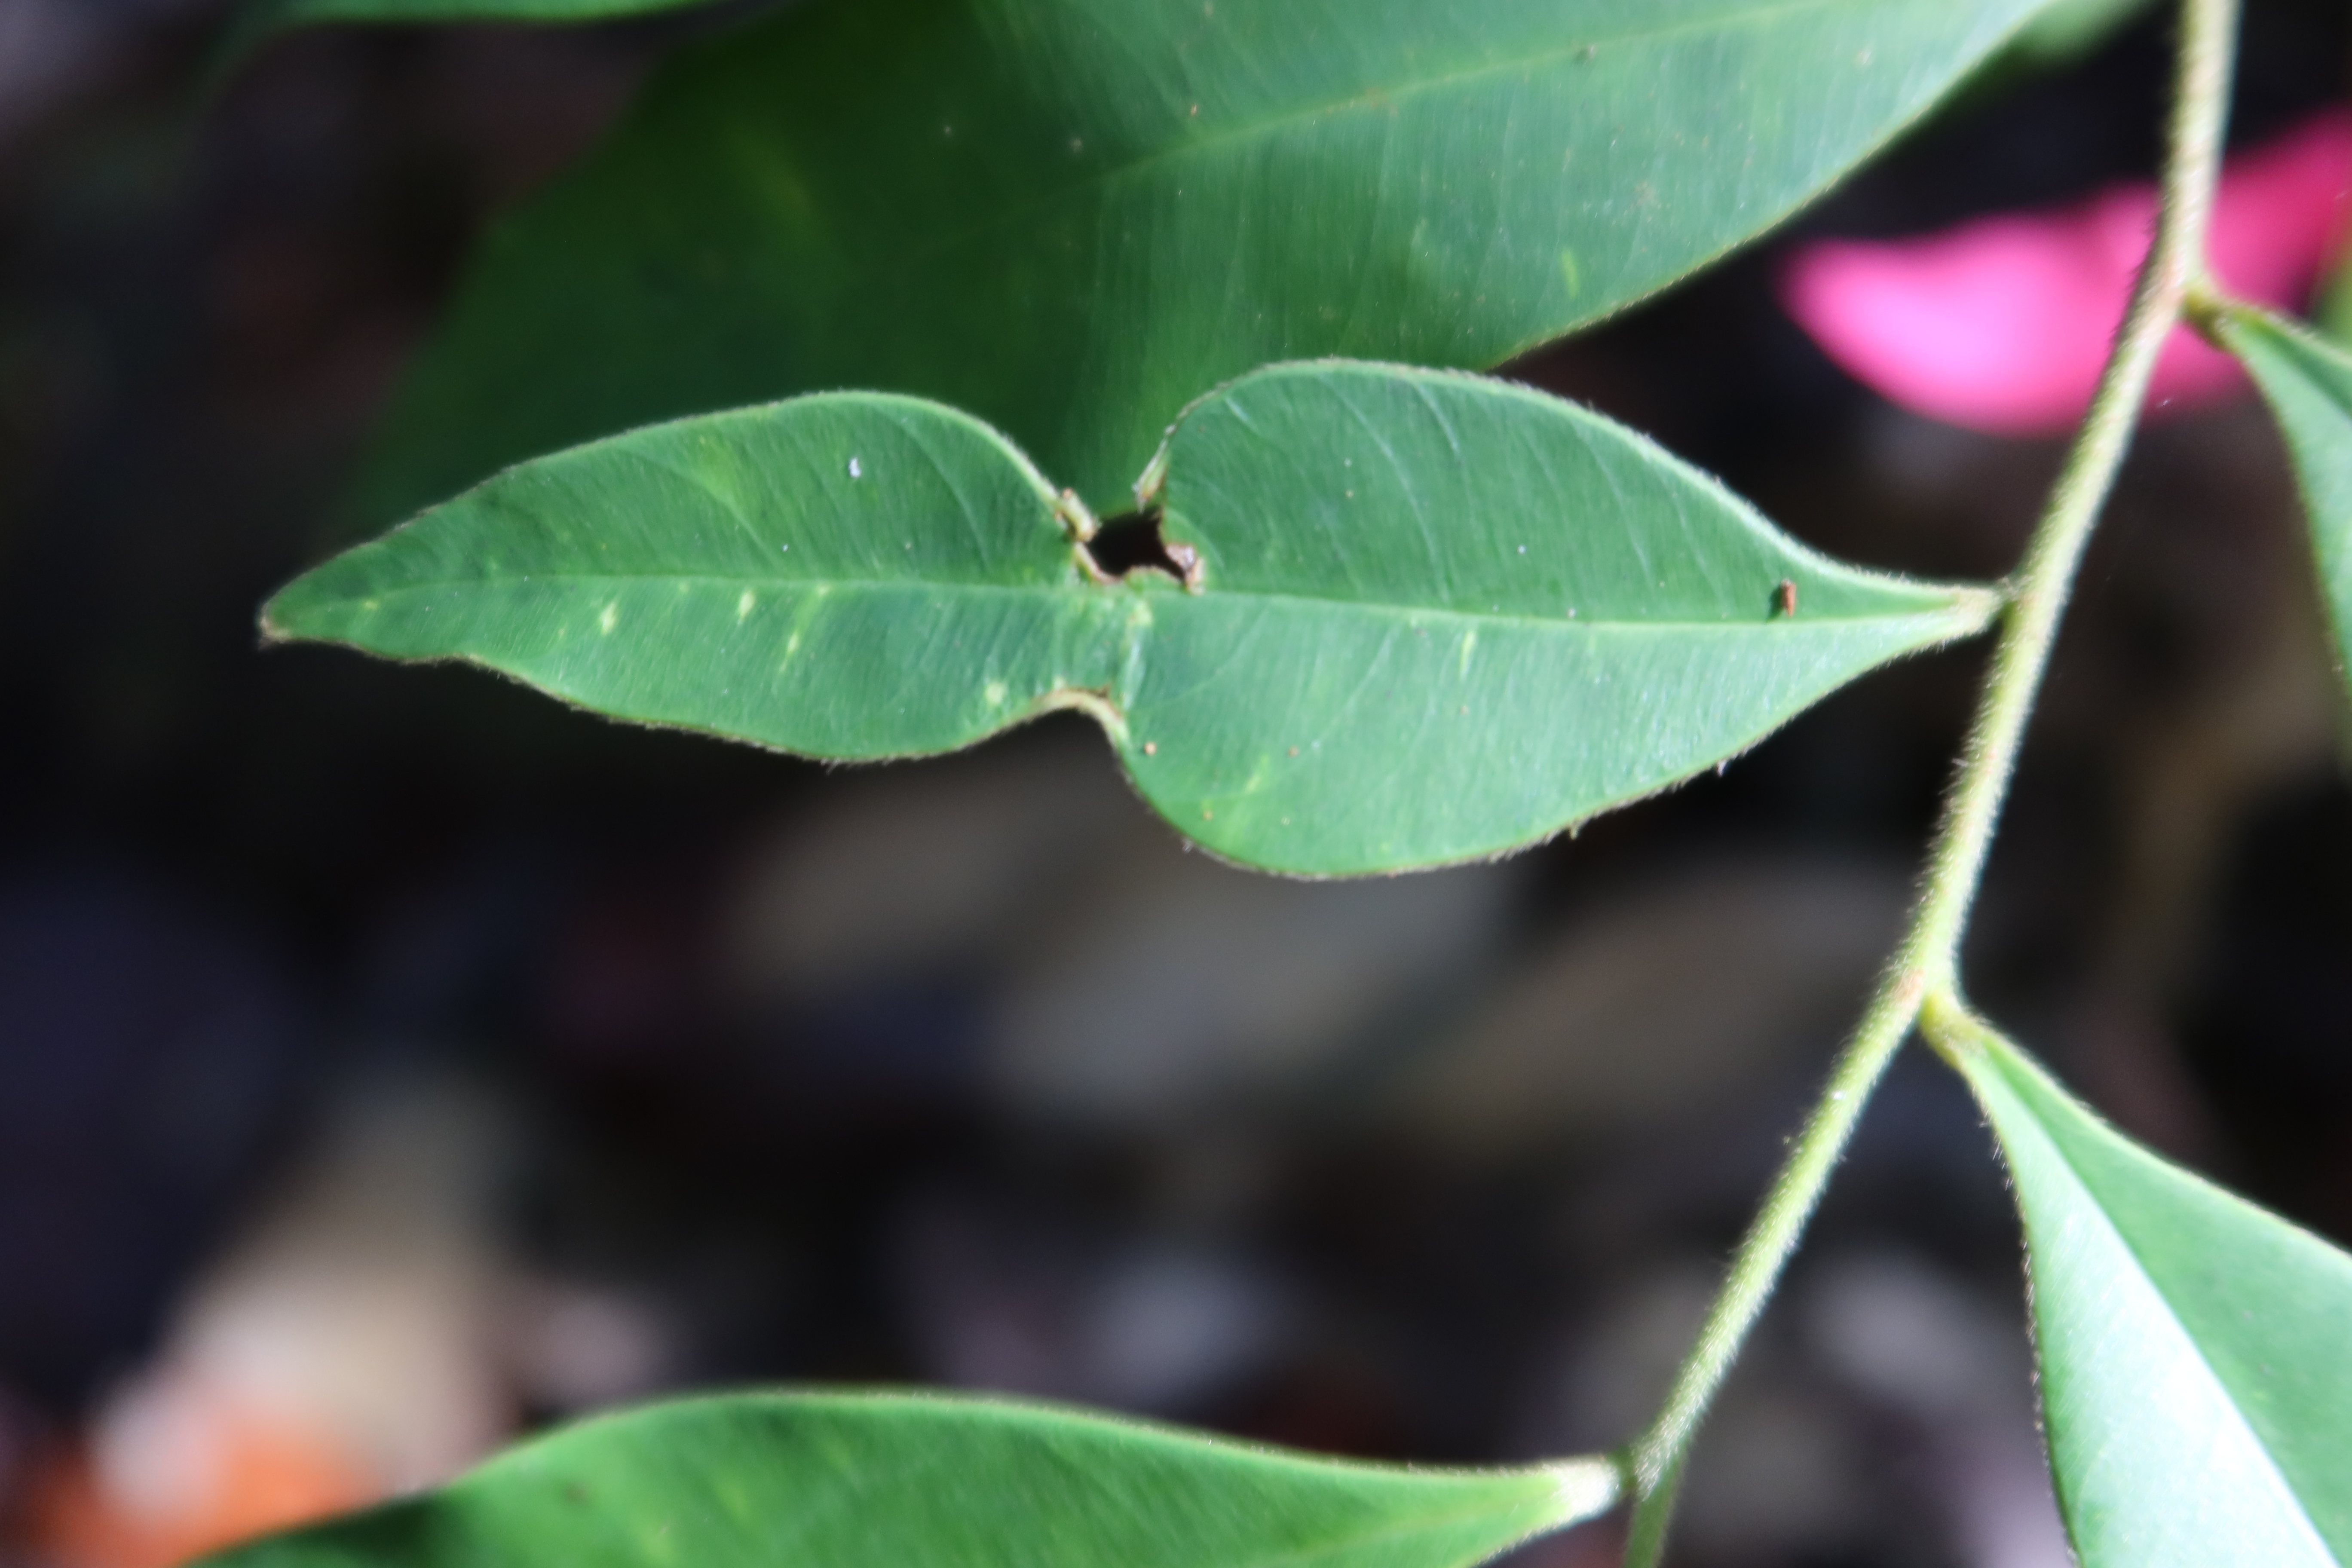
Label: Mosaic Viruses